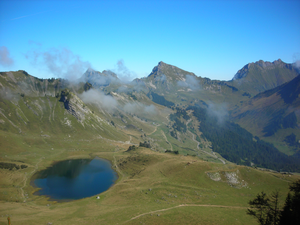
Le Giffre est une rivière française de Haute-Savoie, en région Auvergne-Rhône-Alpes, et un affluent droit de l'Arve, donc un sous-affluent du Rhône.